Russian language

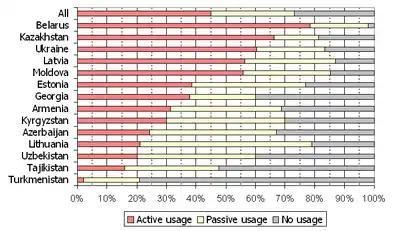
Competence of Russian in countries of the former Soviet Union (except Russia), 2004

In 2010, there were 259.8 million speakers of Russian in the world: in Russia – 137.5 million, in the CIS and Baltic countries – 93.7 million, in Eastern Europe – 12.9 million, Western Europe – 7.3 million, Asia – 2.7 million, in the Middle East and North Africa – 1.3 million, Sub-Saharan Africa – 0.1 million, Latin America – 0.2 million, U.S., Canada, Australia, and New Zealand – 4.1 million speakers. Therefore, the Russian language is the seventh-largest in the world by the number of speakers, after English, Mandarin, Hindi-Urdu, Spanish, French, Arabic, and Portuguese.